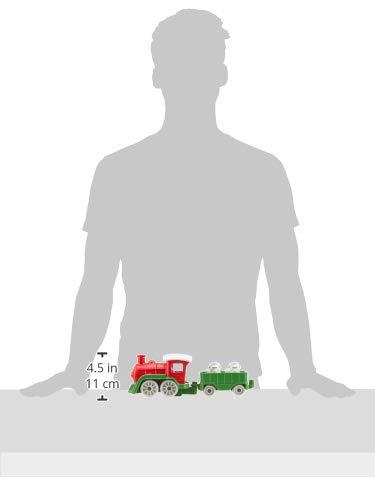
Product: Green Toys TRNRG-1293 Train, Red/Green
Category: Toys & Games | Play Vehicles | Play Trains & Railway Sets | Train Sets
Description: Made from 100% recycled plastic.
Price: $17.28
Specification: ProductDimensions:14.2x4x9.2inches|ItemWeight:1.8pounds|ShippingWeight:1.8pounds(Viewshippingratesandpolicies)|ASIN:B07FW9R8DY|Itemmodelnumber:TRNRG-1293|Manufacturerrecommendedage:24months-8years